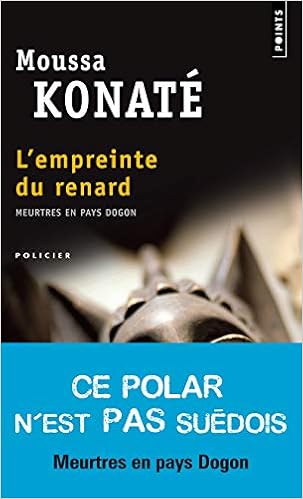
L'Empreinte du renard
Category: Books
About the Author Essayiste, dramaturge et romancier, Moussa Konaté est considéré comme le meilleur représentant de la littérature malienne. Il partage son temps entre La France et Bamako, où il a créé une maison d''édition. L''Empreinte du renard est le troisième volet des enquêtes du commissaire Habib.
Features: Au cœur du pays dogon, une série de morts bizarres alerte les autorités maliennes. L''affaire est délicate: les Dogons, très attachés à leurs traditions, vivent en marge de la société et sont redoutés pour la puissance de leur magie. Le vieux commissaire Habib, à la sagesse et au flair légendaires, est envoyé sur place. Mais le village entier se tait obstinément, et un étrange sorcier à tête de renard veille au respect absolu de l''omerta...